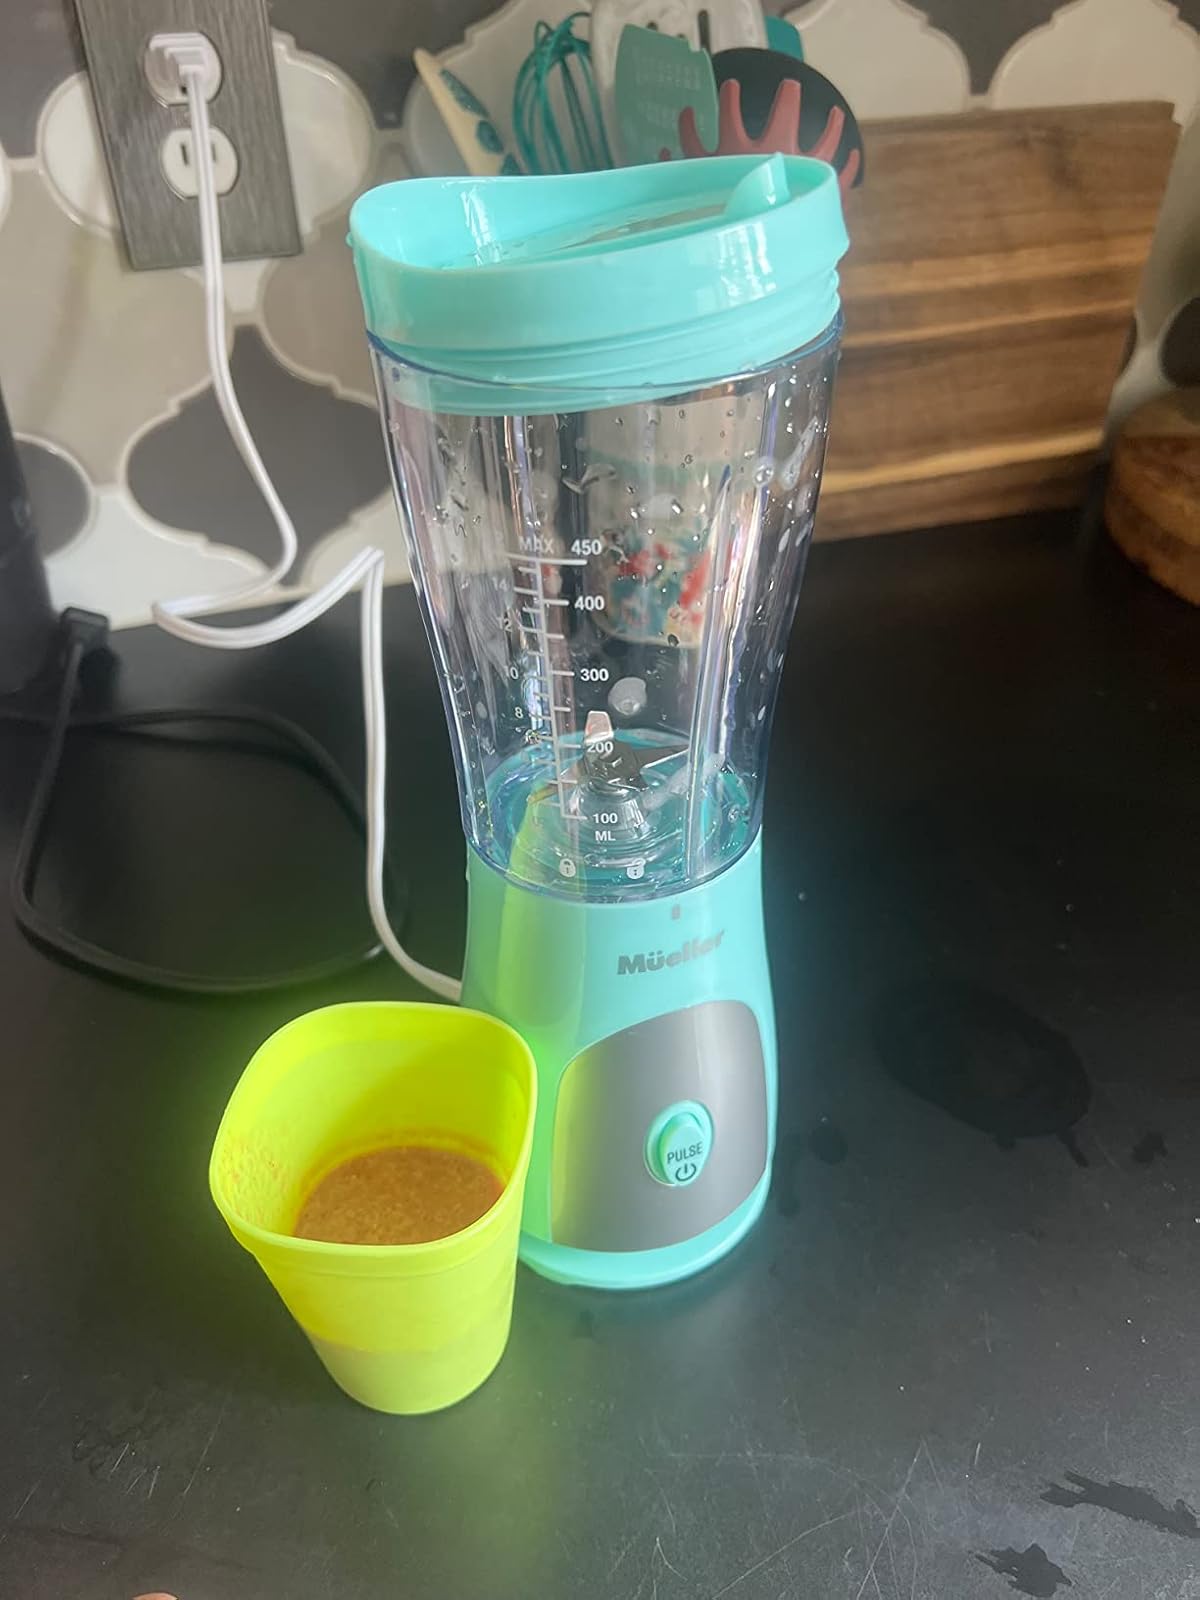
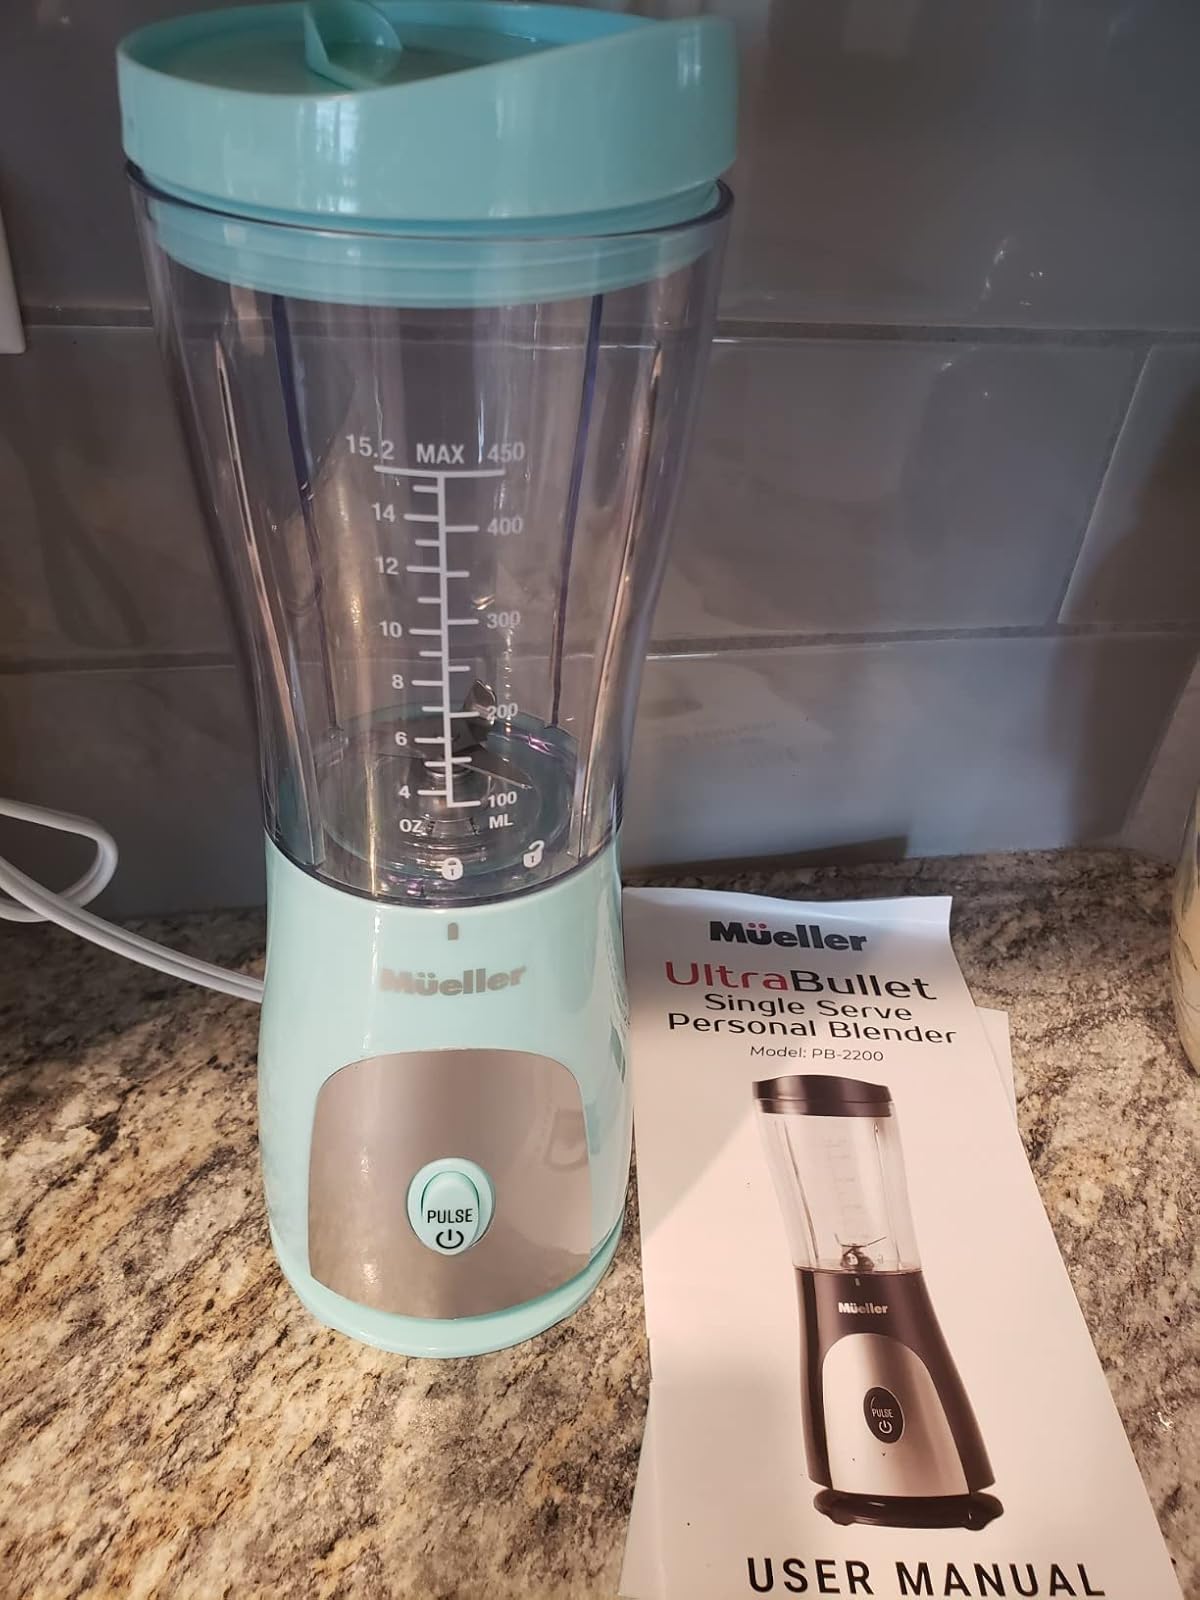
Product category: items_blender
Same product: yes